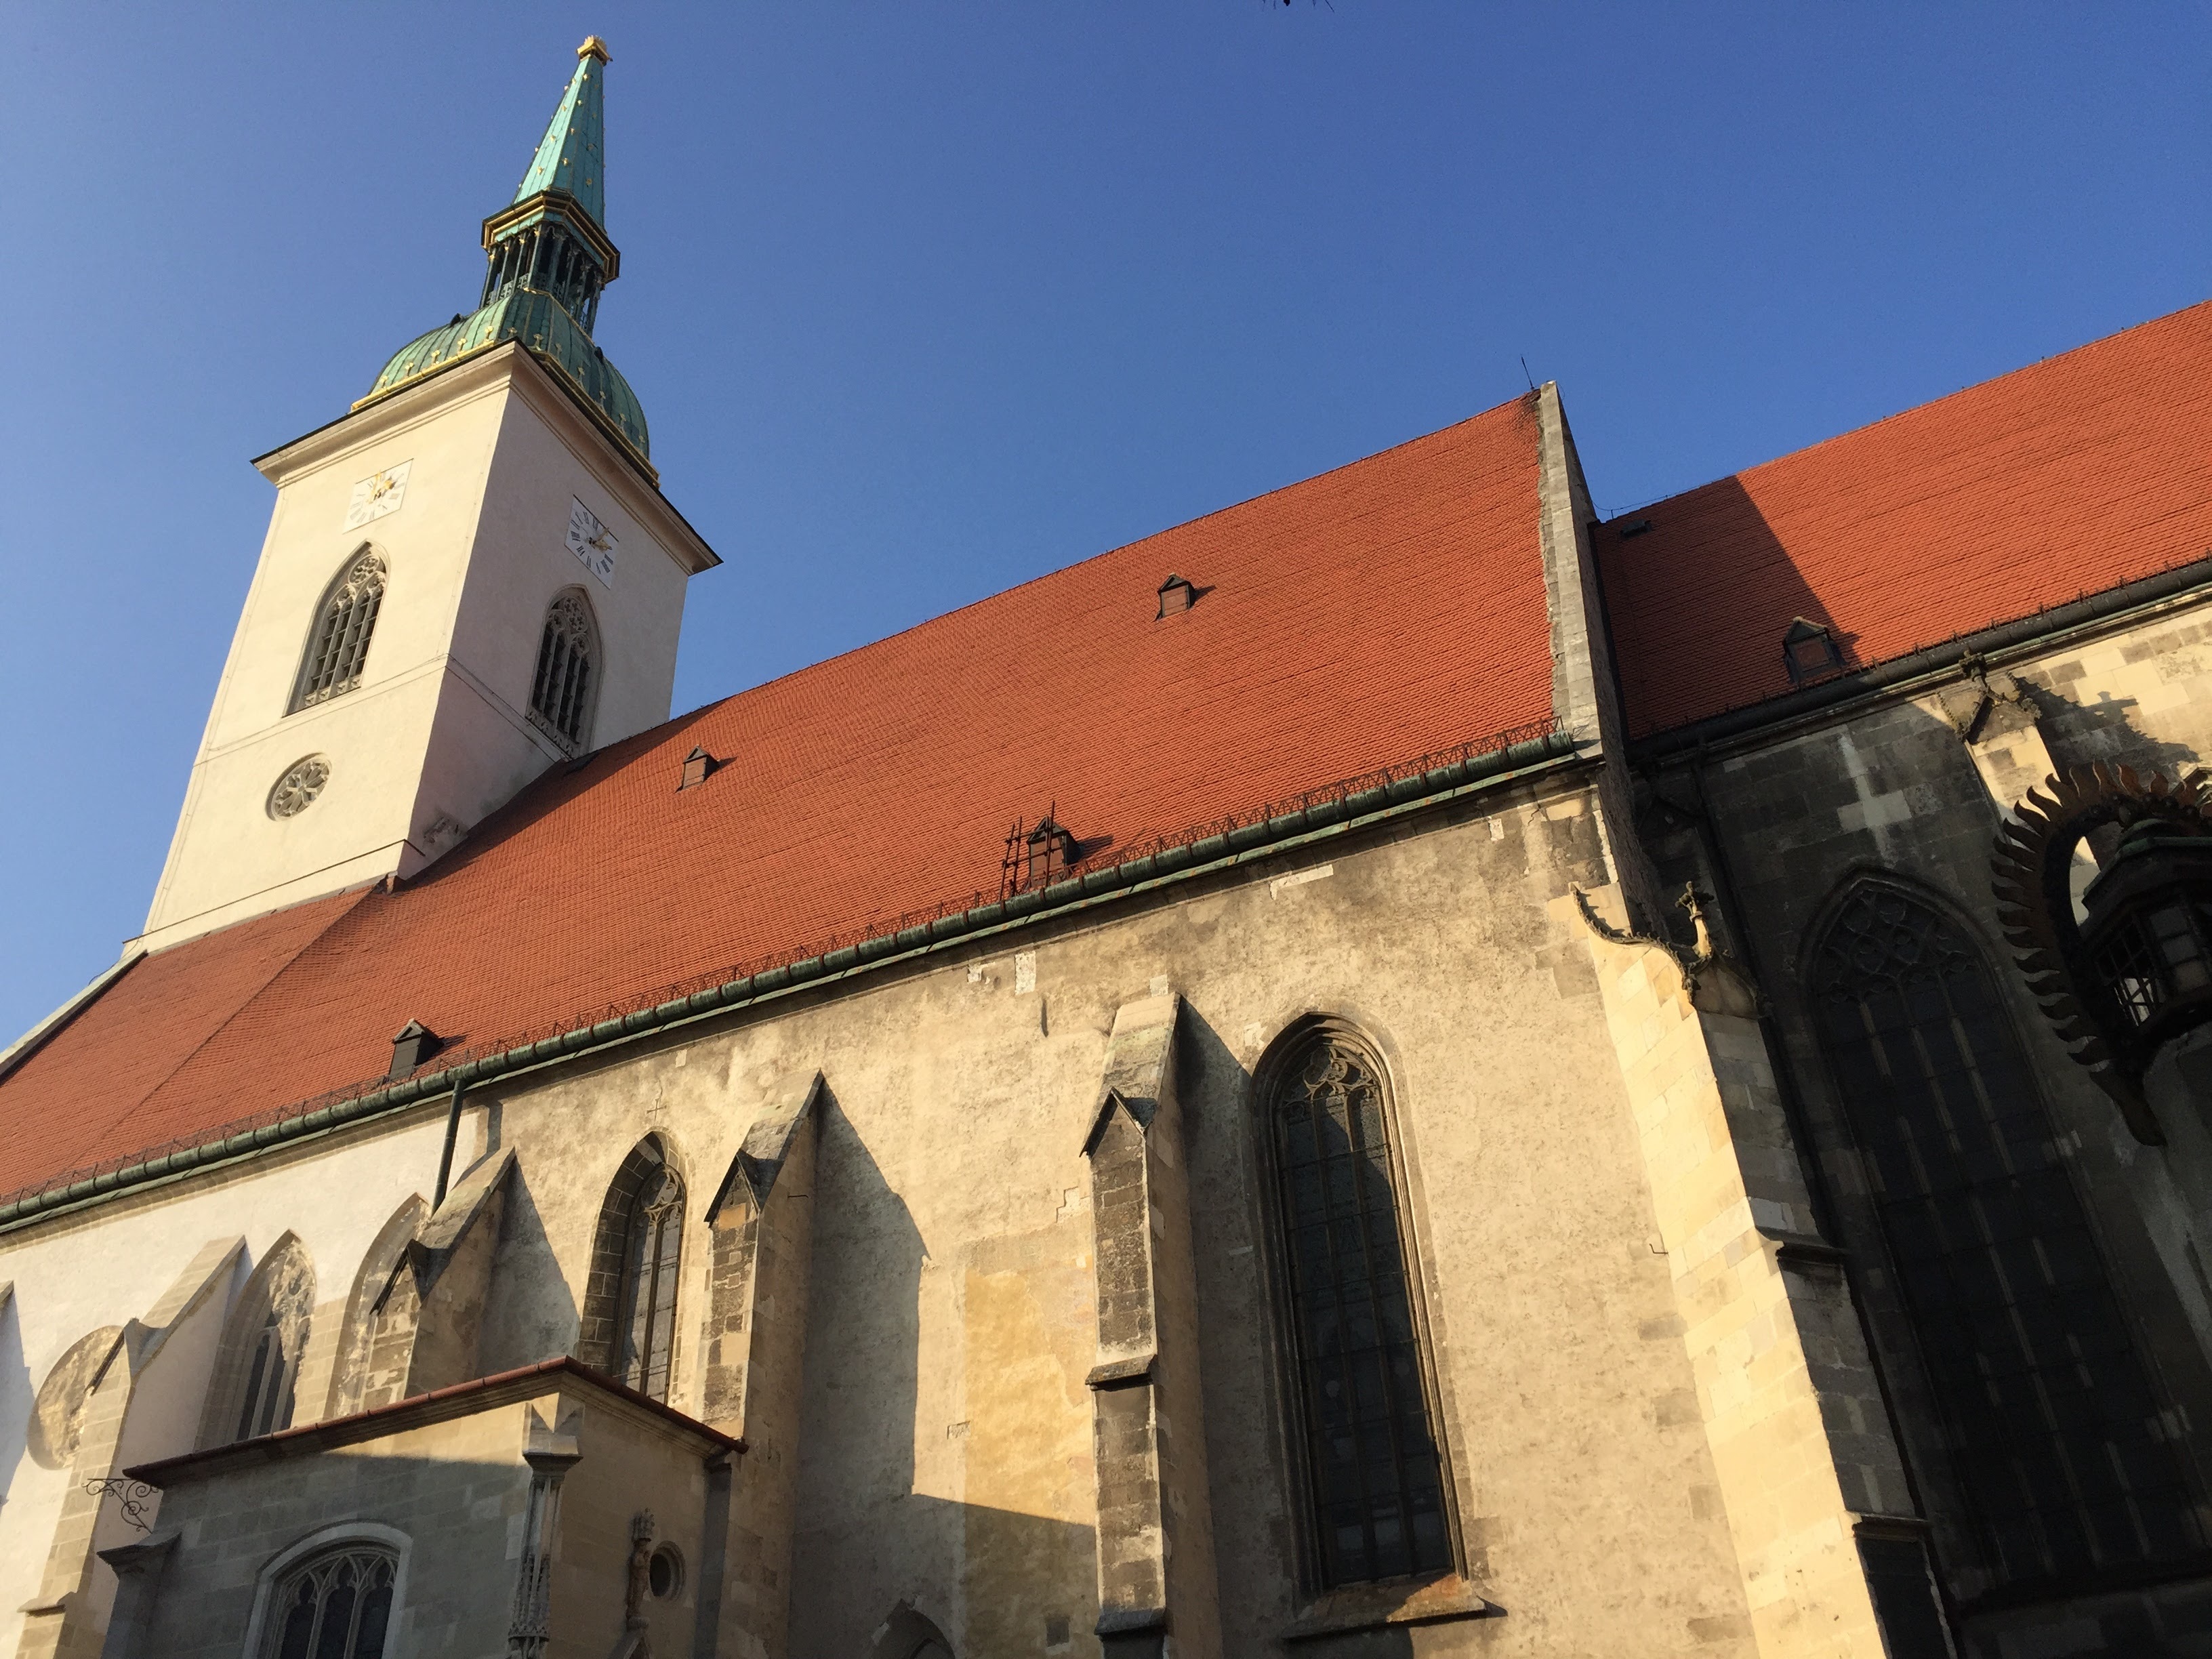
town, building, facade, church, cathedral, chapel, place of worship, bell tower, steeple, monastery, synagogue, middle ages, spanish missions in california